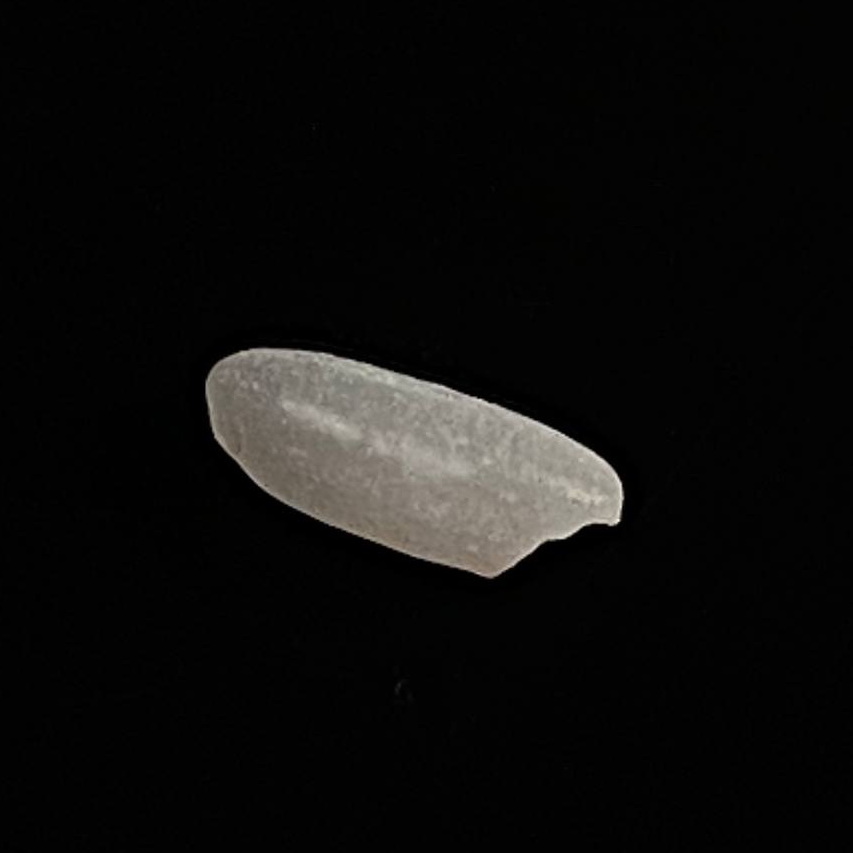
Rice variety: Katari_Polao